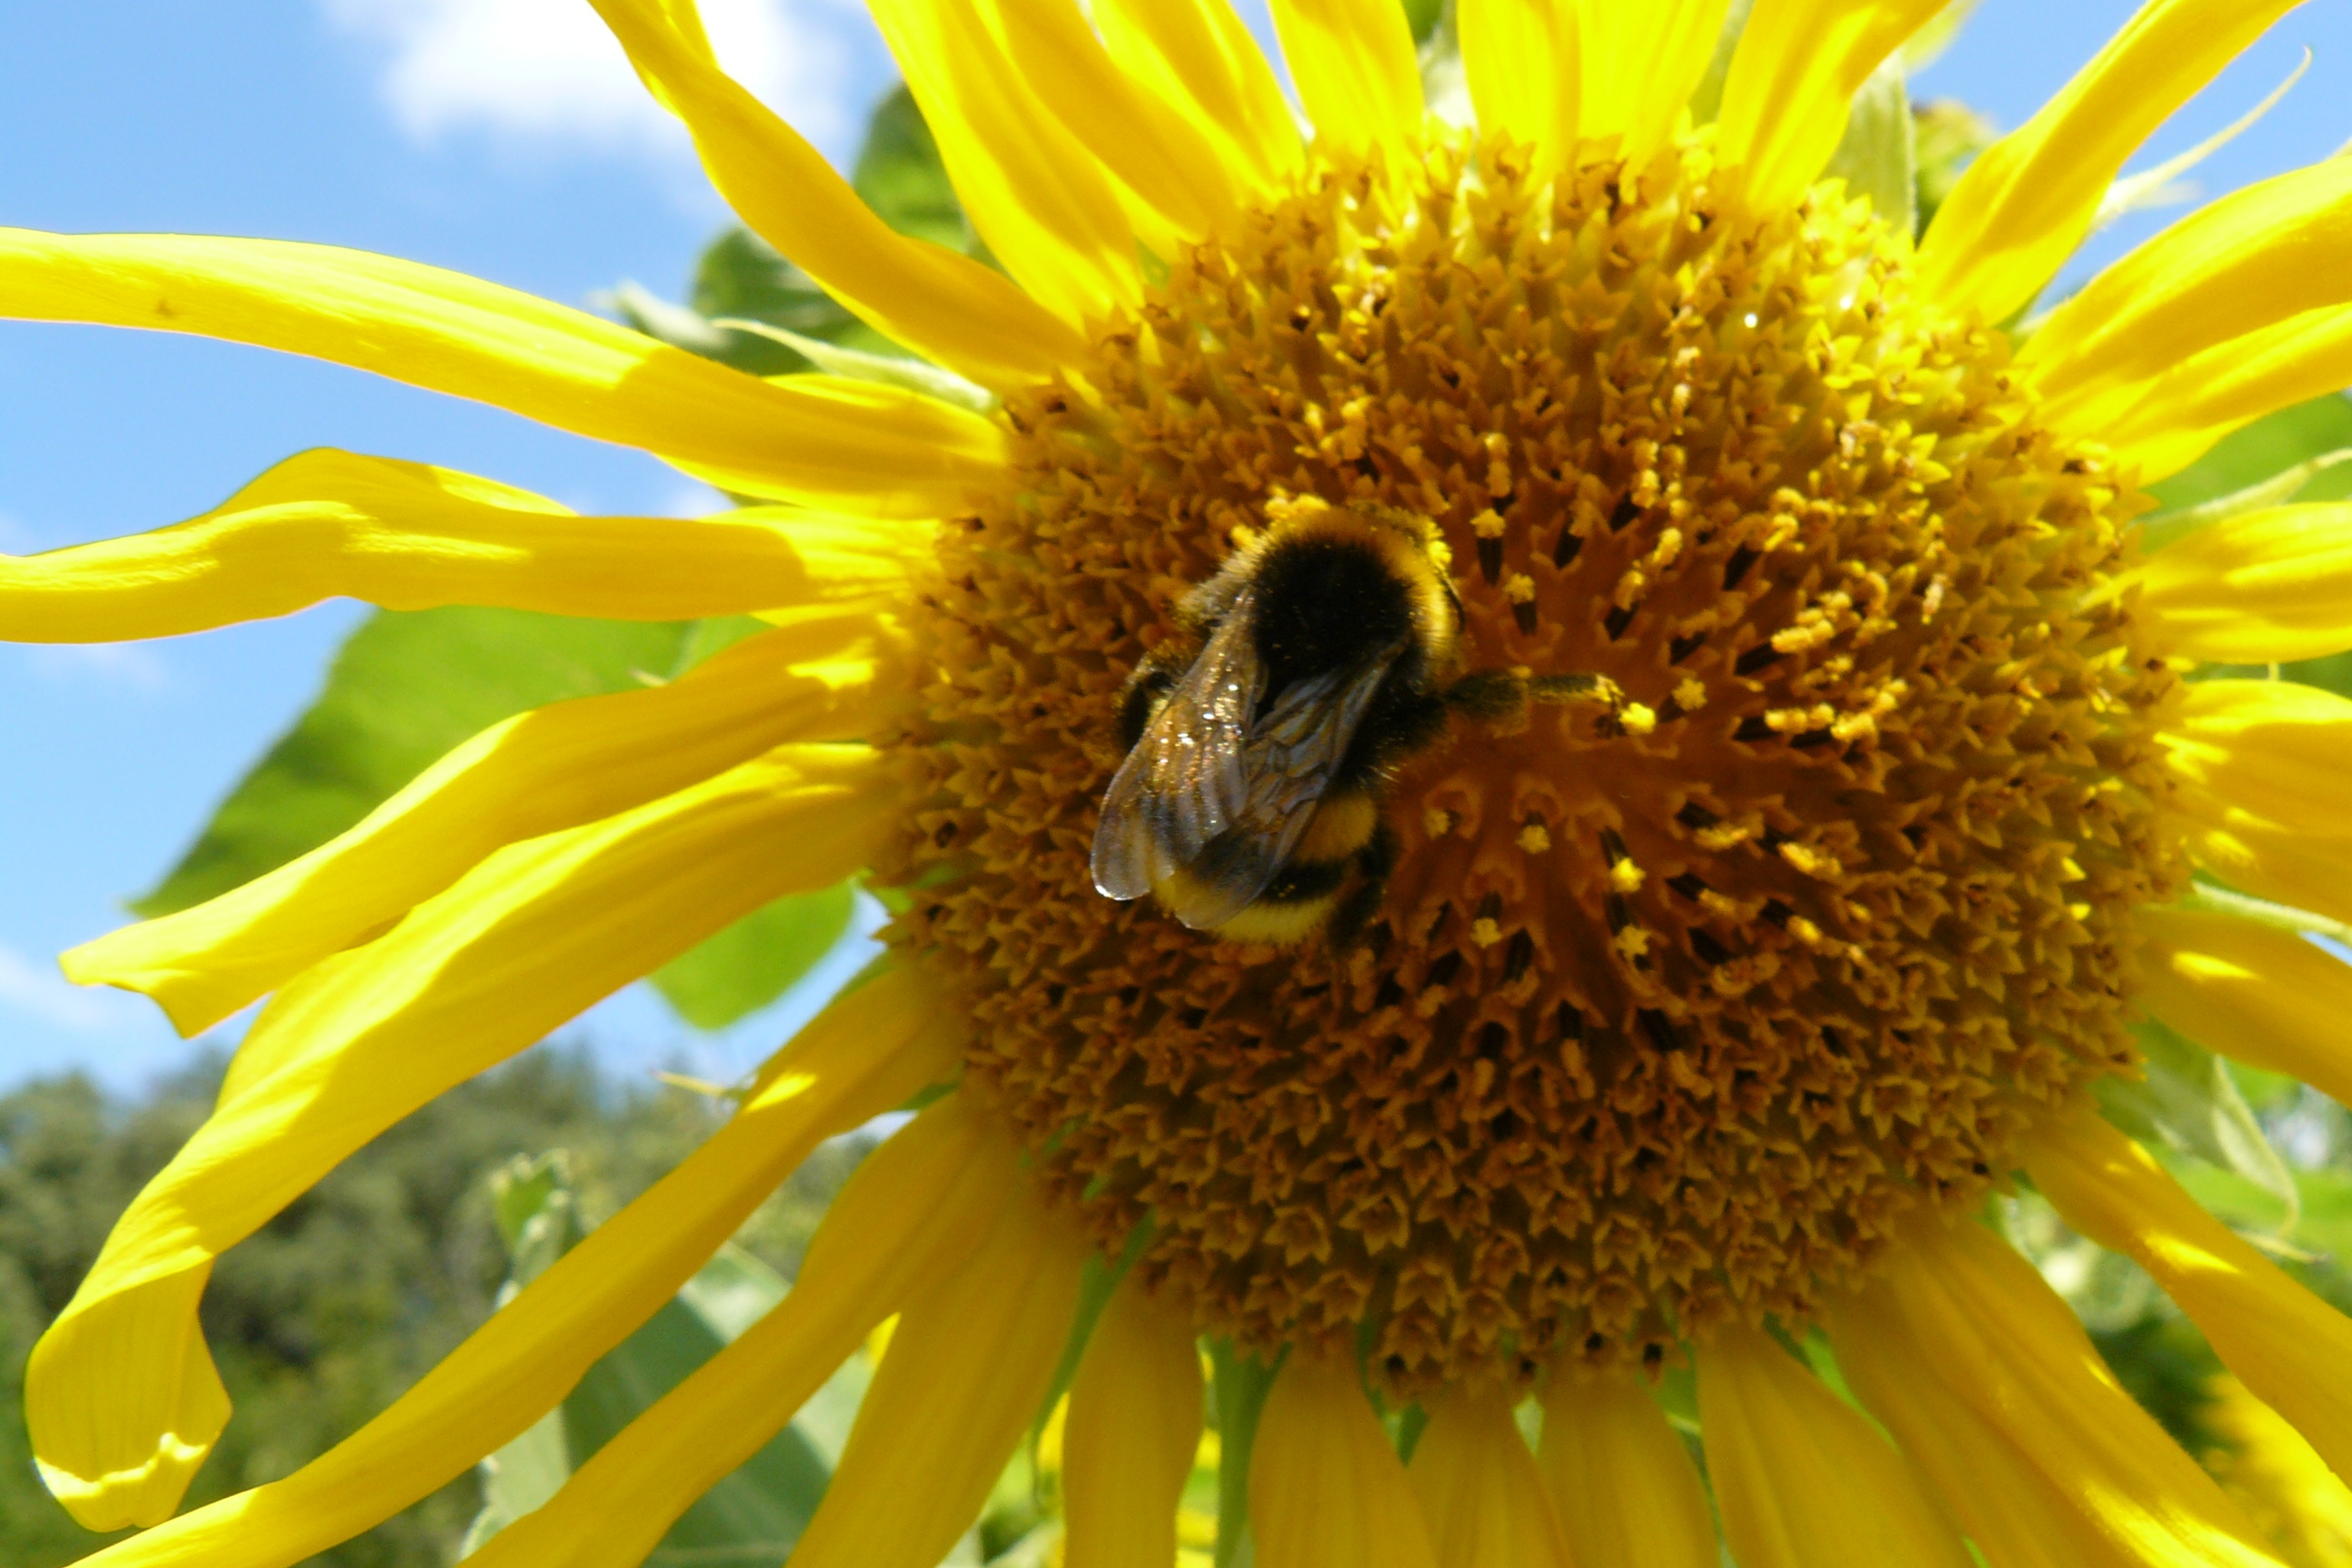
plant, field, flower, summer, pollen, macro, botany, yellow, flora, fauna, sunflower, close up, bee, vegetarian food, nectar, forage, macro photography, flowering plant, honey bee, daisy family, sunflower seed, plant stem, land plant